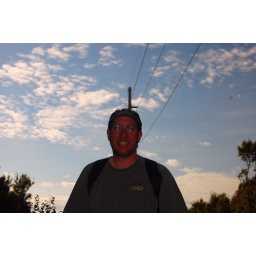
Me on Sterling Mountain Trail with a telephone pole growing out of my head. Photo by Sarah